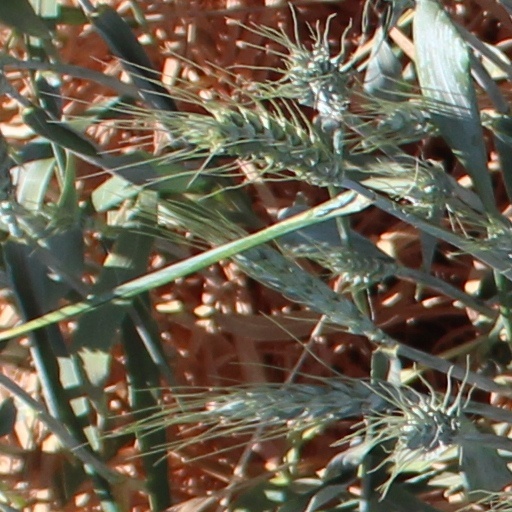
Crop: wheat